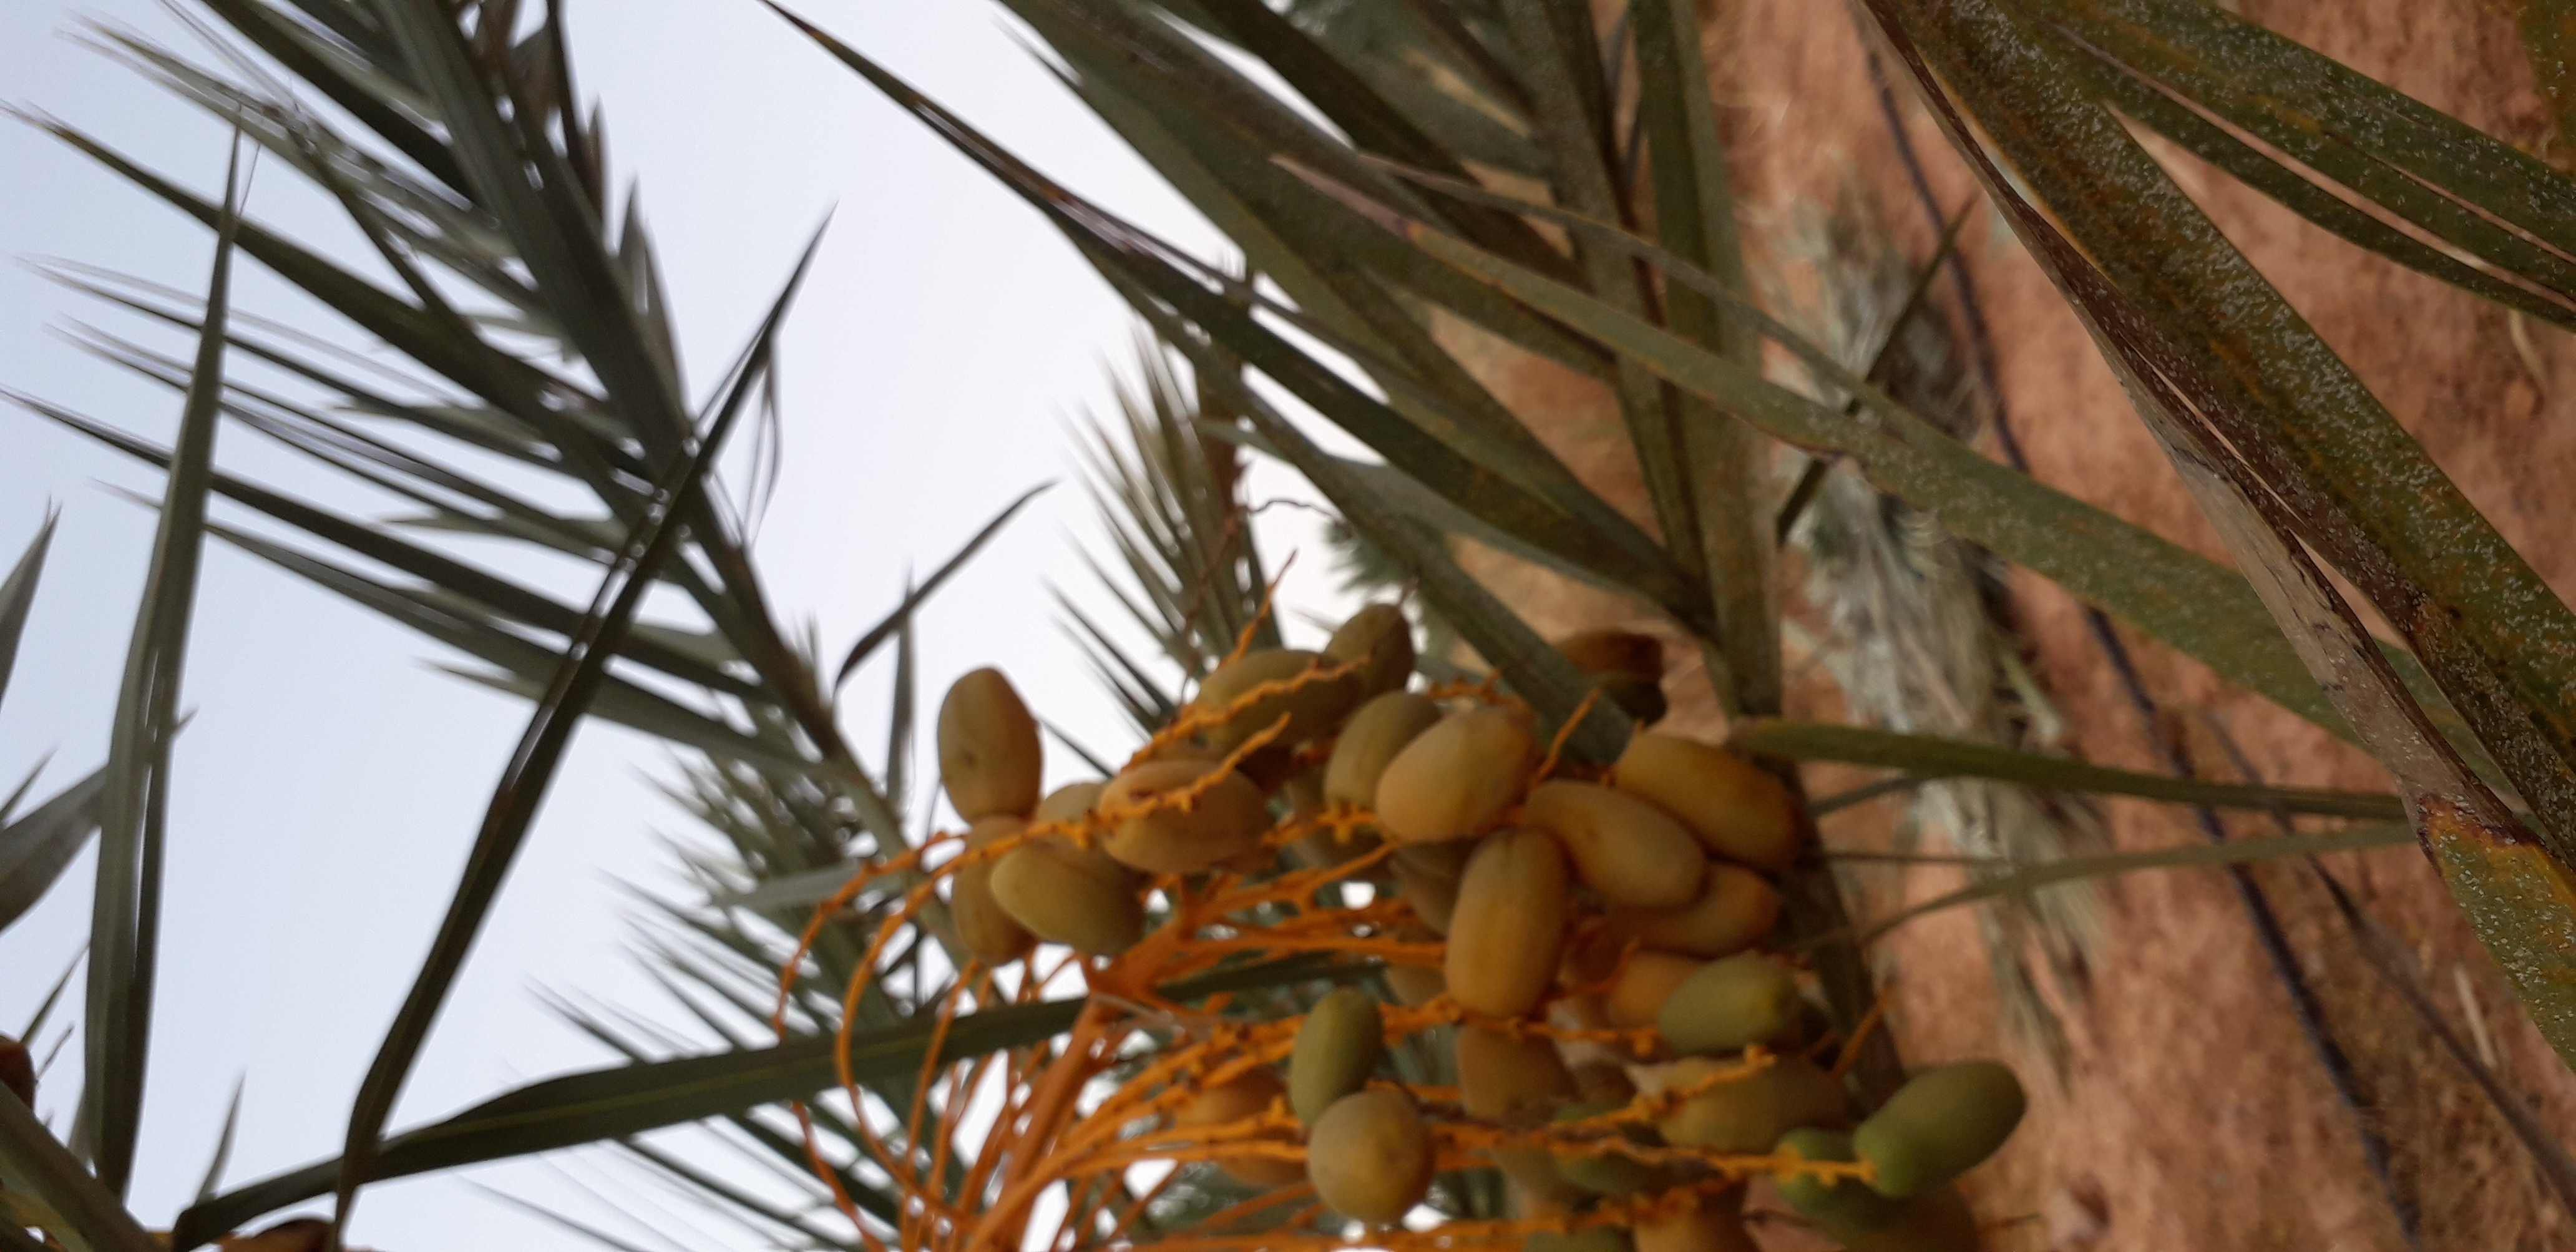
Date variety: Boumajhoul